Graceland Cemetery (Washington, D.C.)

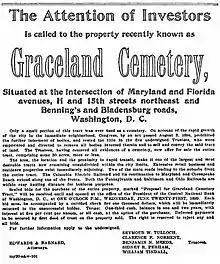
1899 advertisement announcing the sale of Graceland Cemetery property.

As disinterments accelerated through late 1895 and early 1896, Graceland Cemetery began to incur substantial expenses. By the end of 1896, the cemetery had disinterred 637 bodies at a cost of $5,002.57.